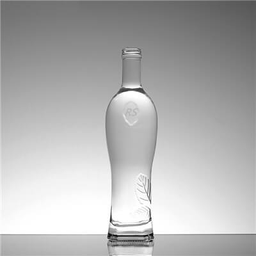
Label: bottles